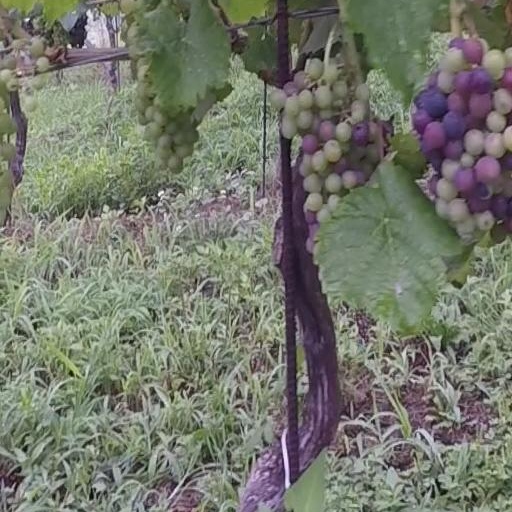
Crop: grape